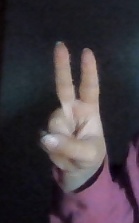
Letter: taa